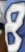
Number: 8